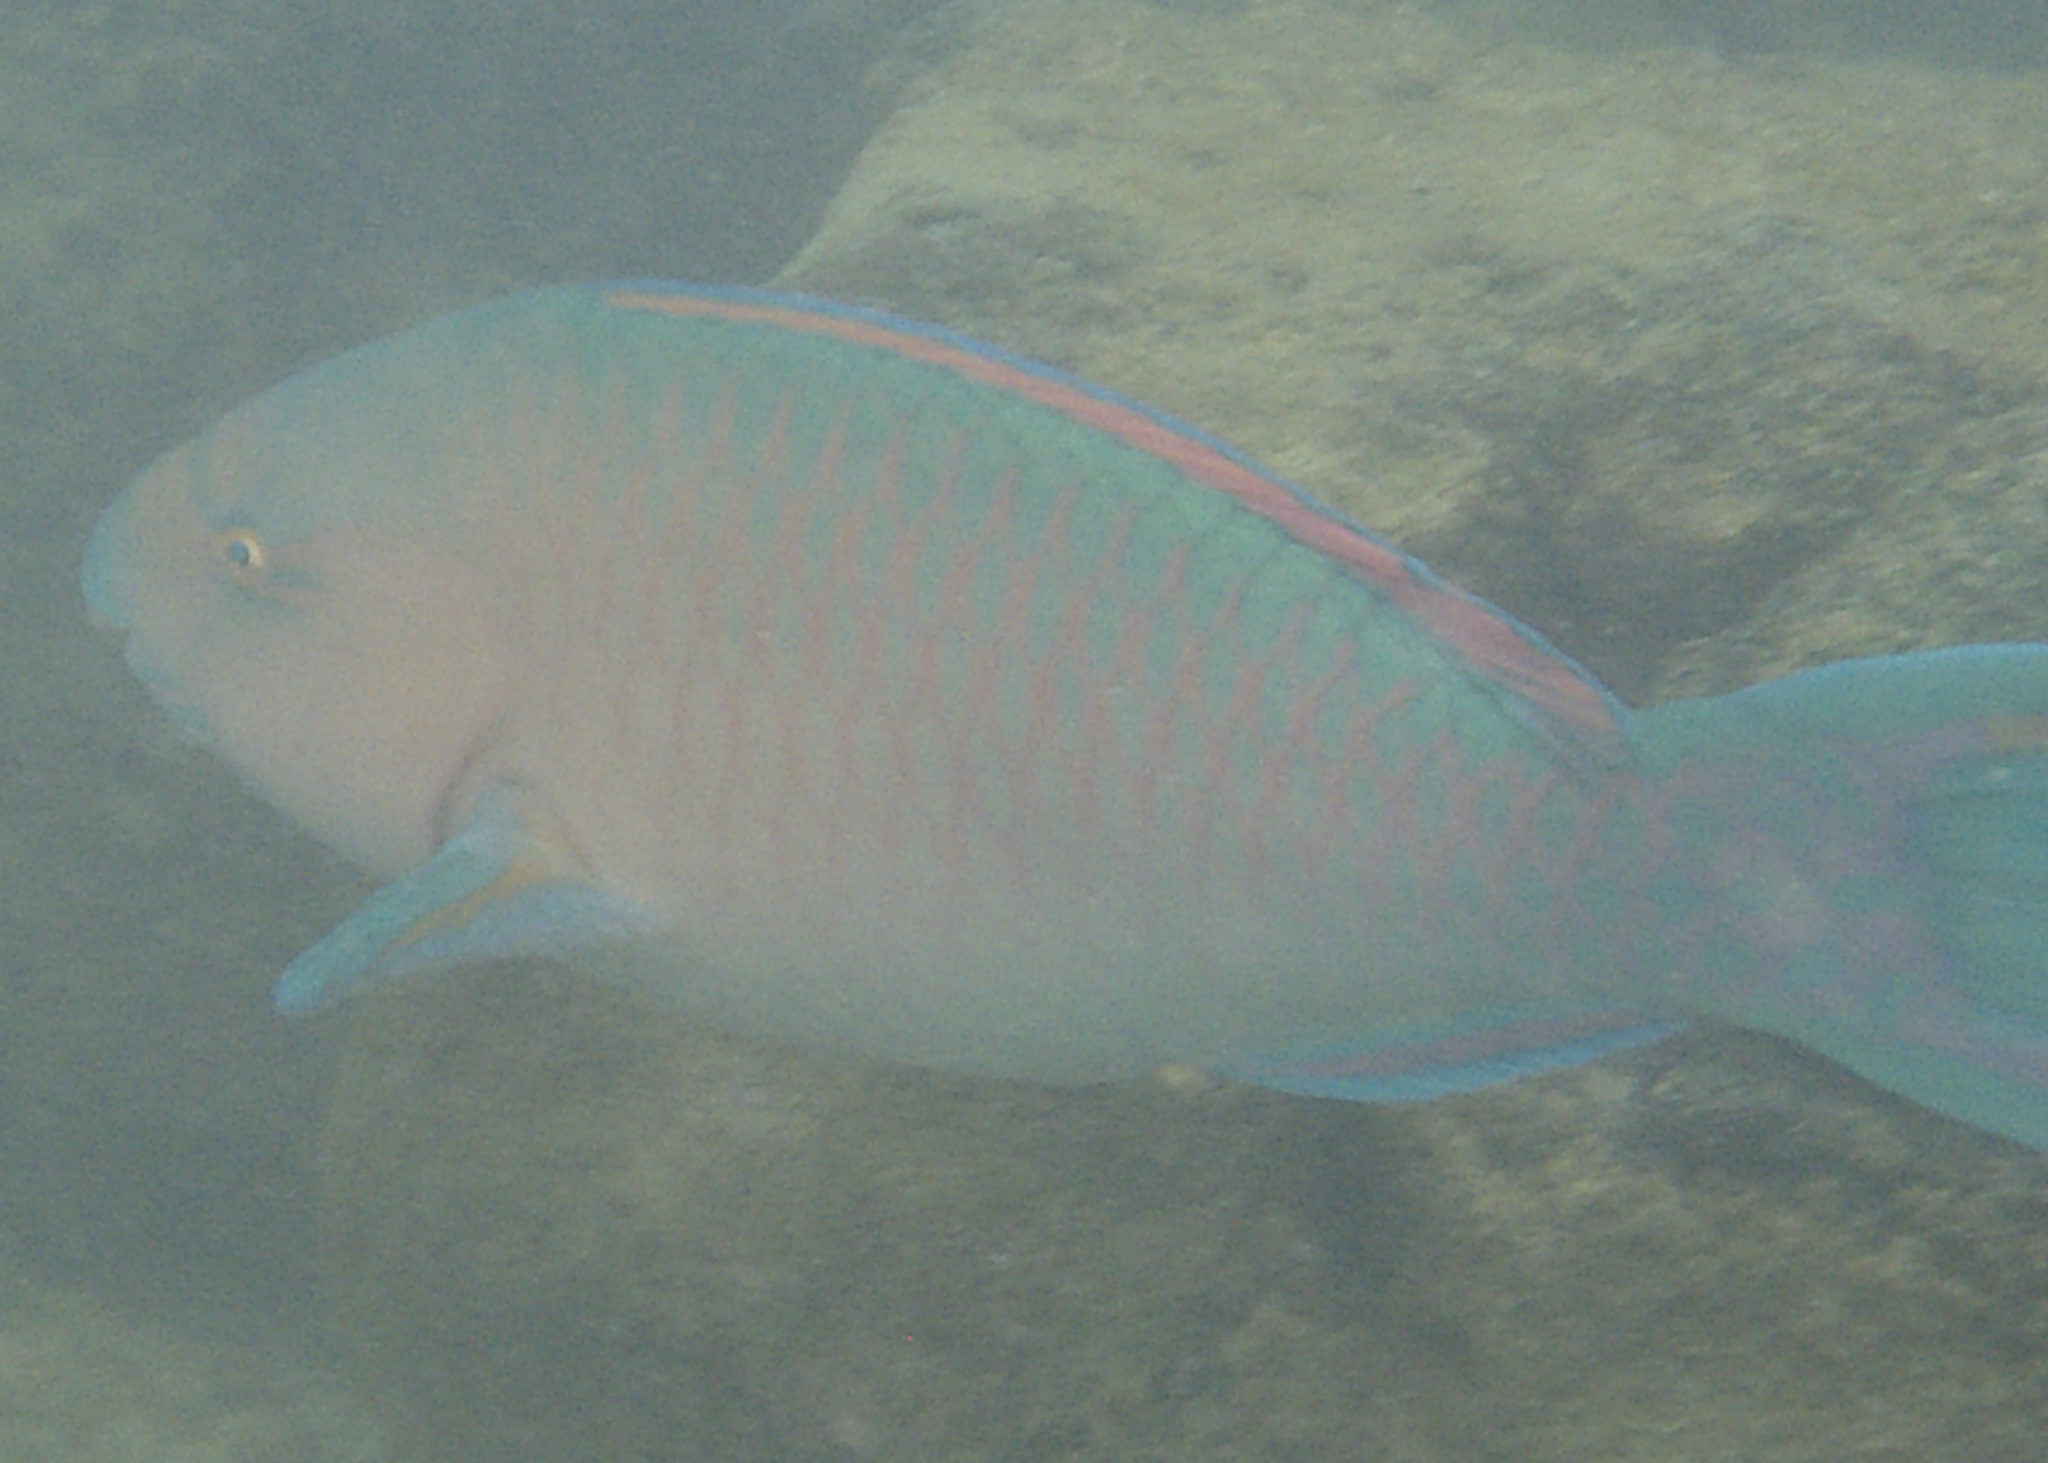
Scarus ghobban (Blue-barred Parrotfish)